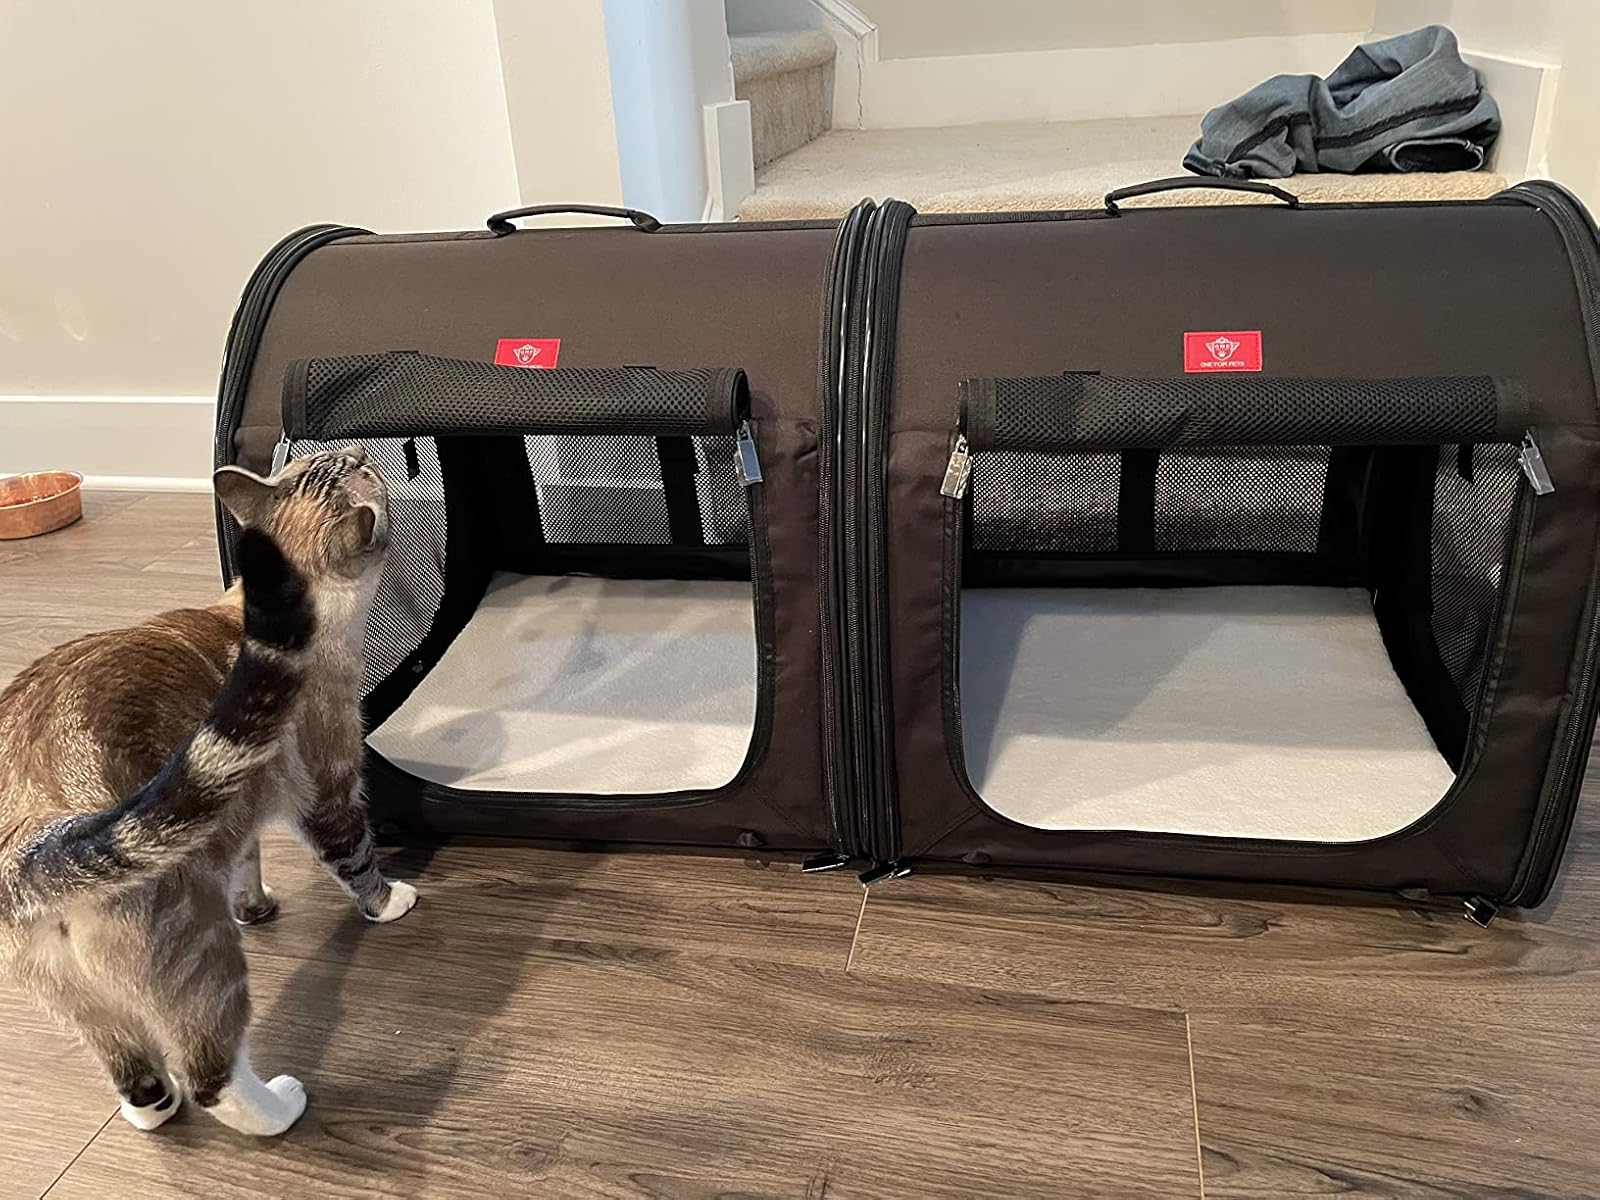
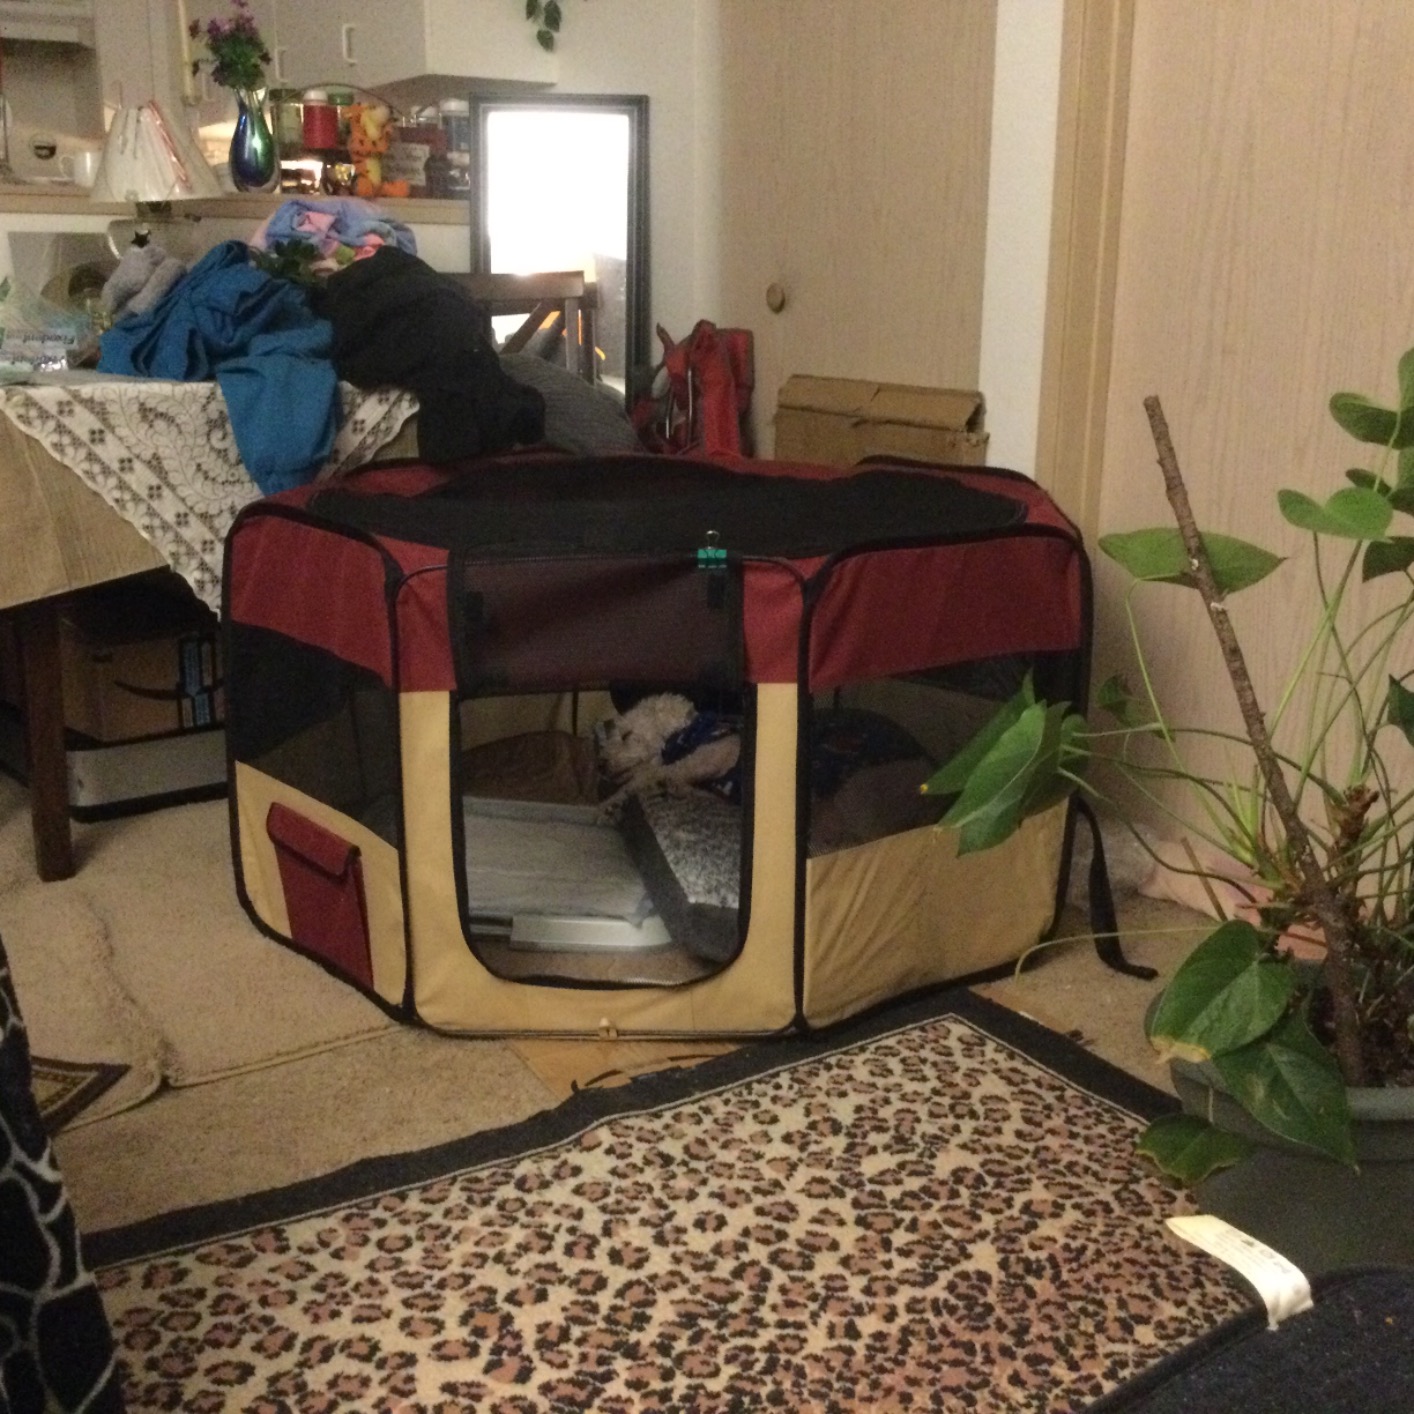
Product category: items_kennel
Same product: no